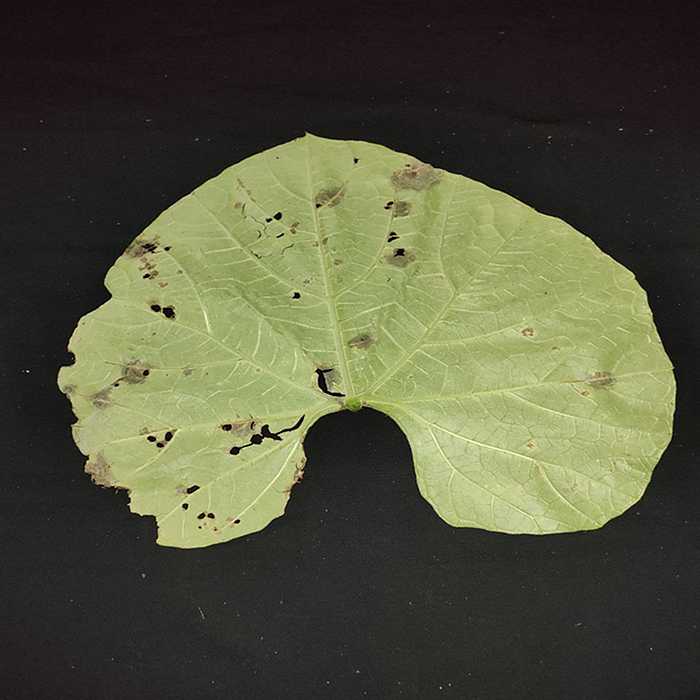
Plant: Bottle gourd
Label: Anthracnose